Ursula Goetze

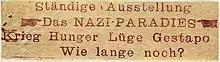
Permanent exhibition: The Nazi Paradise - war, hunger, lies, Gestapo - how much longer?

In defiance of the urgings their more cautious fellow activists, Fritz Thiele and Harro Schulze-Boysen, on 17 May 1942, Goetze and Krauss, undertook a "sticker campaign" targeting a high-profile exhibition being held in the Lustgarten park in May/June 1942 which carried the ironic title "The Soviet Paradise". Echoing the exhibition's title, their stickers carried the message: "Permanent exhibition – The Nazi Paradise – War, Hunger, Lies, Gestapo - How much longer?"